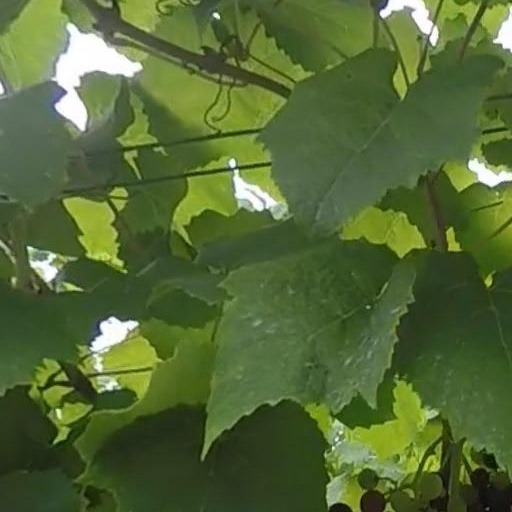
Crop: grape